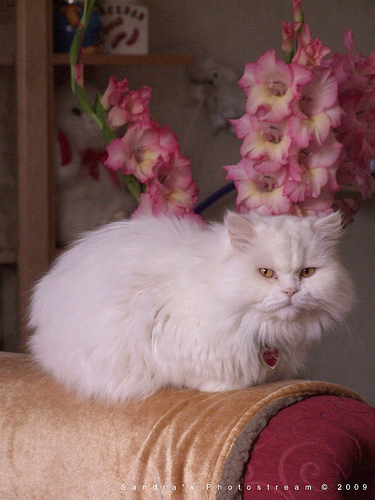
Breed: persian